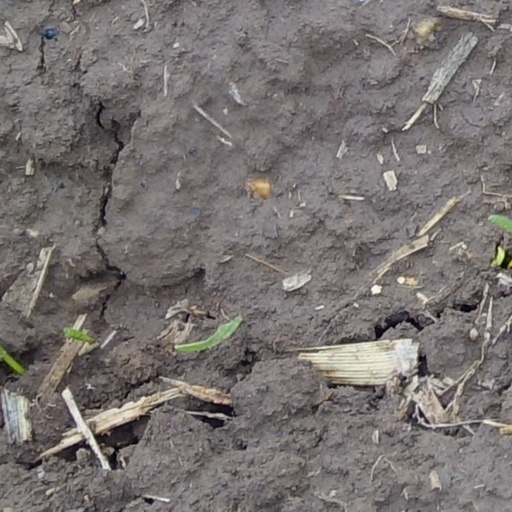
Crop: wheat